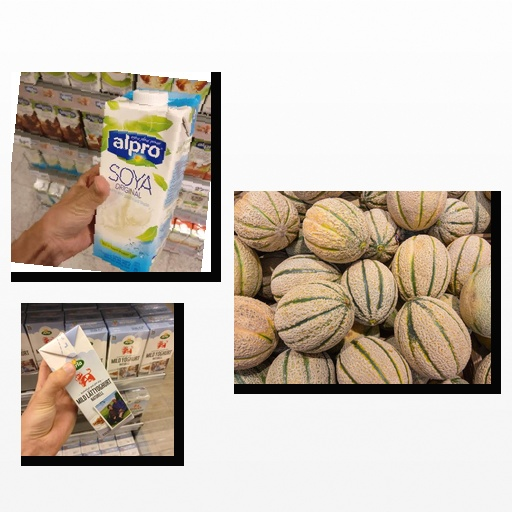
Food items: soy_milk, natural_low_fat_yogurt, cantaloupe